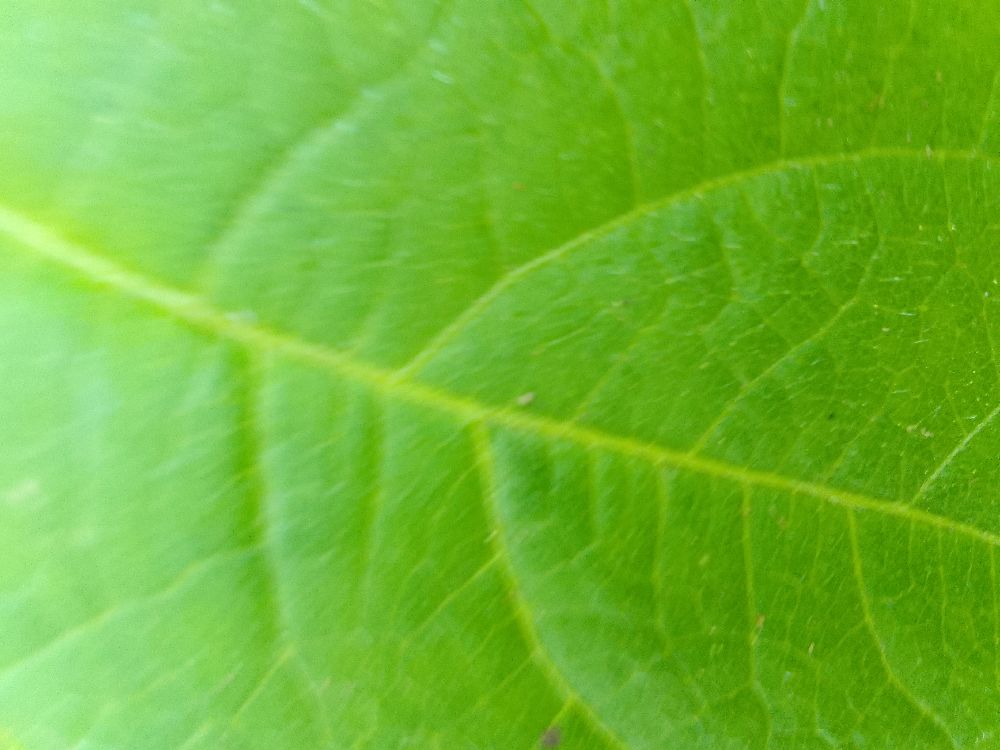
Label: healthy